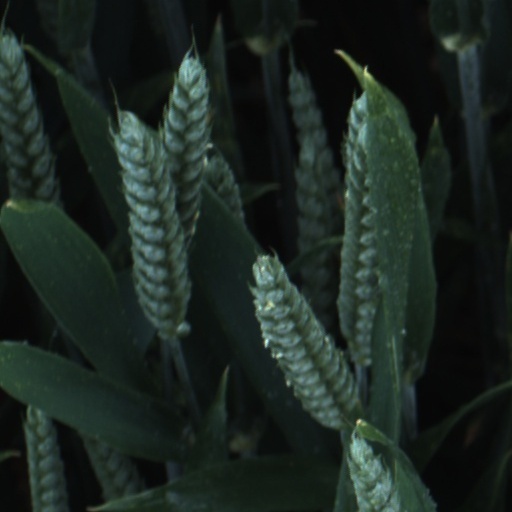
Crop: wheat